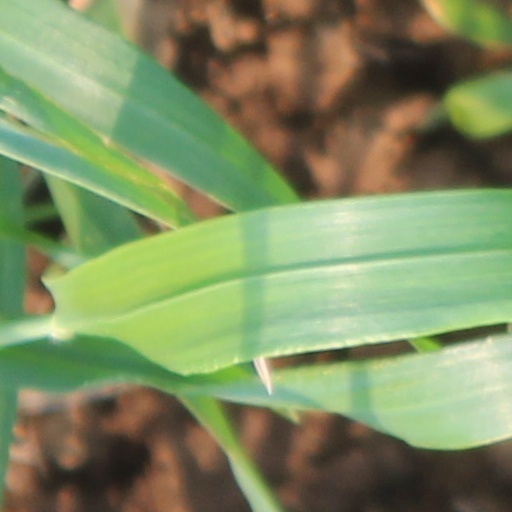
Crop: wheat